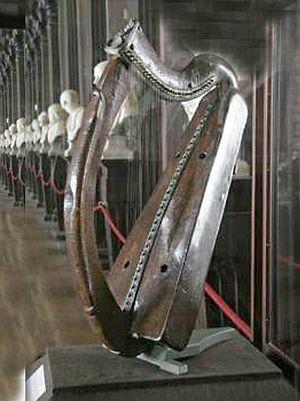
La harpe du Trinity College, appelée aussi harpe de Brian Boru, est un instrument médiéval exposé au Trinity College de Dublin. Elle date du XIVᵉ ou XVᵉ siècle. Avec la harpe de la Reine Marie et la harpe de Lamont, c’est l'une des trois seules harpes gaéliques qui nous soient parvenues.